Albanians

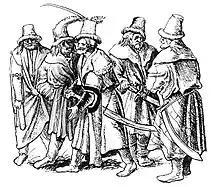
16th century illustration of the "Stradiots"

The Albanian people maintain a very chequered and tumultuous history behind them, a fact explained by their geographical position in the Southeast of Europe at the cultural and political crossroad between the east and west, but they also have historically inhabited a hardly accessible mountainous region, which helped them preserve their peculiar culture and language. The issue surrounding the origin of the Albanian people has long been debated by historians and linguists for centuries. They have Paleo-Balkan origins, and for obvious geographic and historical reasons most scholars maintain that they descended at least partially from the Illyrians, but besides the Illyrians which specific Peleo-Balkan group contributed to the ethnogenesis of the Albanians is still a matter of academic debate.